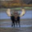
Label: deer